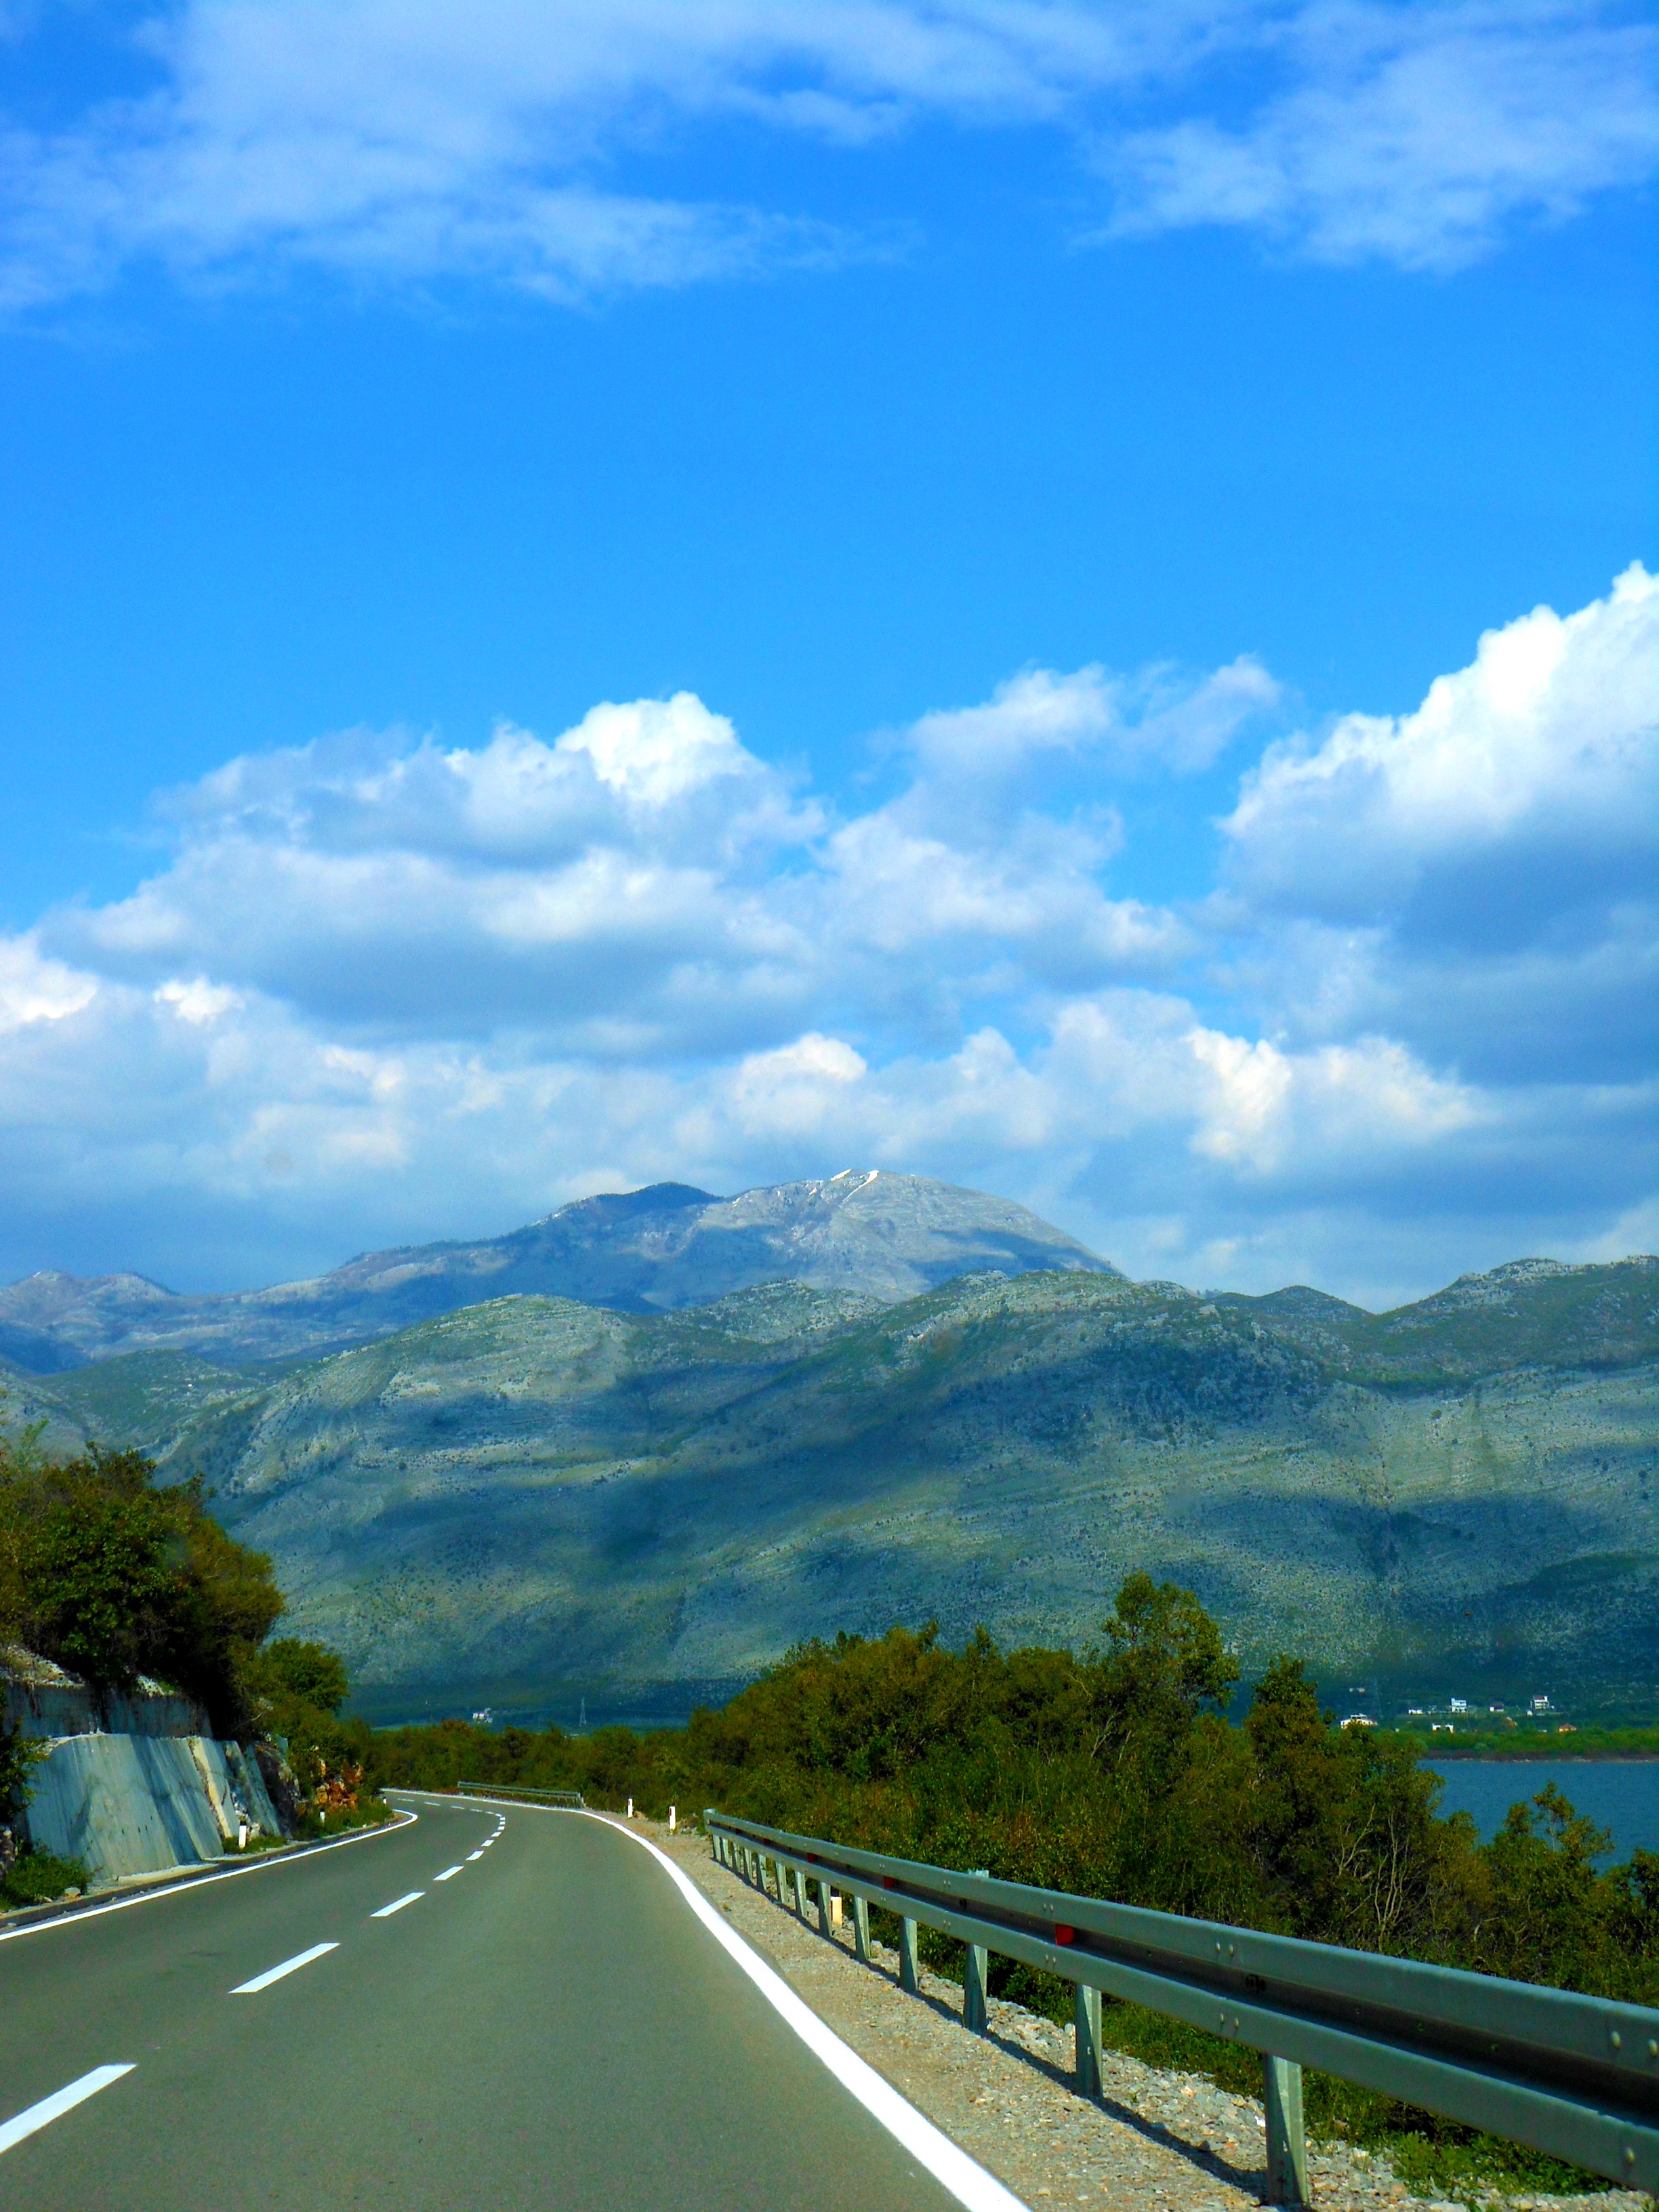
landscape, tree, nature, grass, horizon, mountain, cloud, sky, road, field, meadow, morning, hill, highway, valley, mountain range, road trip, clouds, infrastructure, albania, rural area, mountain pass, meteorological phenomenon, mountainous landforms, controlled access highway